2010 Gaza Freedom Flotilla

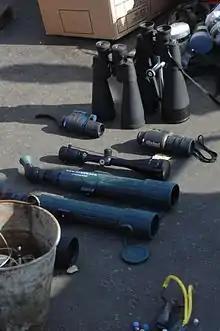
Night vision binoculars found on the deck of the Mavi Marmara, along with a scope to be mounted on a sniper rifle, according to IDF

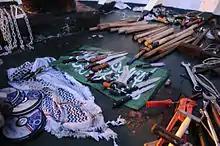
Knives, wrenches, and wooden clubs used to attack the soldiers during the flotilla raid, according to IDF

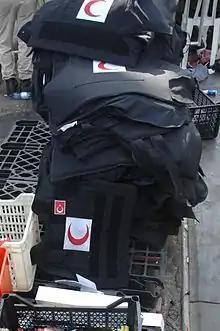
Bulletproof vests found on the deck of the Marmara, according to IDF

Israeli news reported the flotilla to be carrying ballistic vests, gas masks, night-vision goggles, clubs, and slingshots, although the UNHRC report does not mention these items and in the Turkish Report on the Israeli attack on the Humanitarian Aid Convoy to Gaza it states that all passengers and crew as well as the cargo were searched to international standards and no weapons were found, on the ships departing from Turkey.